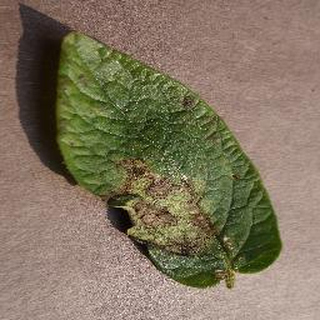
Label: potato_late_blight